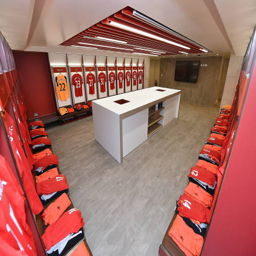
a new dressing room is unveiled .